Abdul Amir al-Jamri

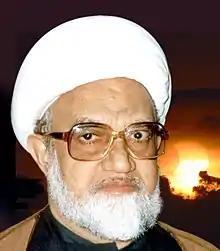

Sheikh Abdul Amir al-Jamri (1 March 1938 – 18December 2006) was one of the most prominent Shia clerics and opposition leaders in Bahrain. He was also a writer and a poet.